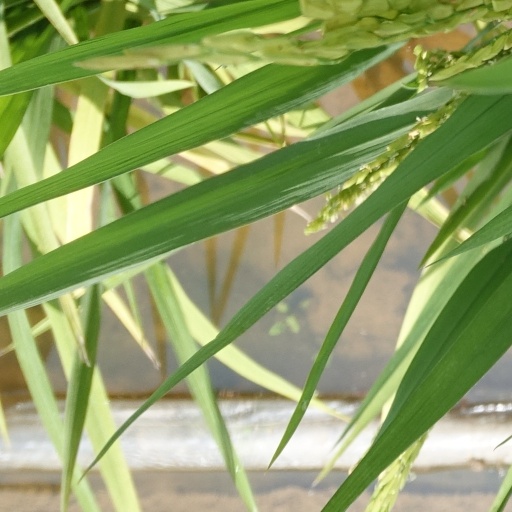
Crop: rice